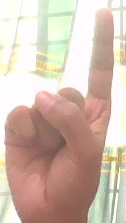
ASL sign: 1